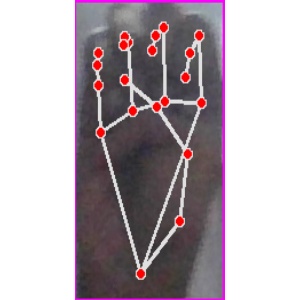
अक्षर: म